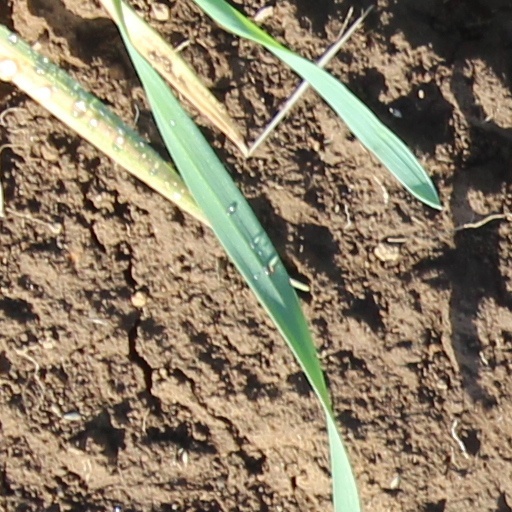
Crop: wheat